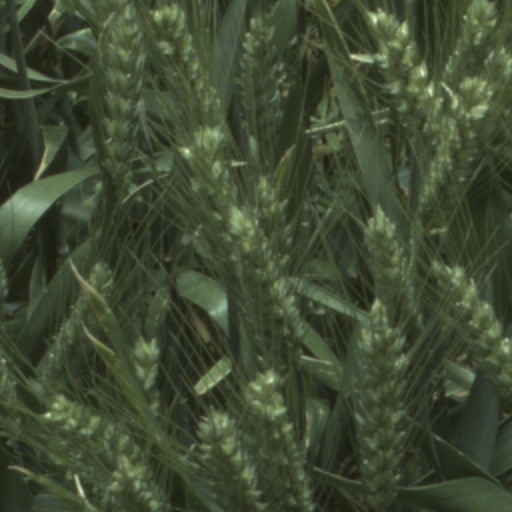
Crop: wheat